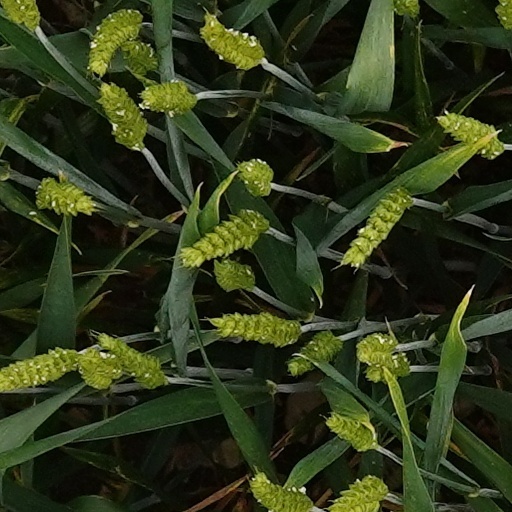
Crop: wheat